Hatching (heraldry)

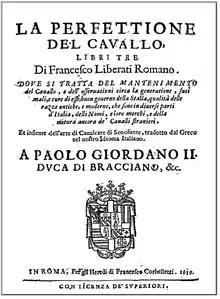
Example of hatching on the title page of a book printed in 1639 by Francesco Corbelletti

The primacy of developing a hatching method belongs undoubtedly to Zangrius. In comparison to his system, Petra Sancta and de la Colombière made only minor changes to Zangrius' system such as different hatching for the colour Sable. It seems that de la Colombière preceded Petra Sancta and the armorial chart of Zangrius published in French could possibly be known to him pretty well. The artists from the Spanish Low Countries (where by all probability the heraldic hatching systems were invented), that is to say from the neighbouring territories to France, visited Paris very often.